Valentijn Bing

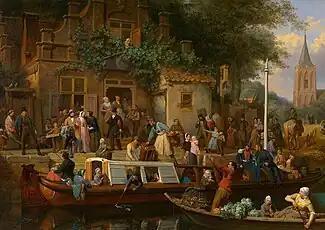
Canal Boat in Front of the Tavern "Het Wapen van Utrecht"

Valentijn Bing (22 April 1812, Amsterdam - 28 January 1895, Nieuwpoort) was a Dutch painter, illustrator, and lithographer. His works included genre scenes, religious art, portraits, and cityscapes.